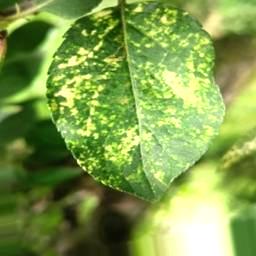
Label: Apple_Mosaic